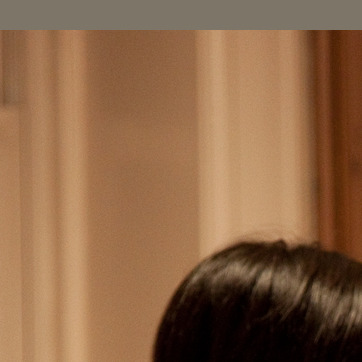
Material: painted